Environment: real
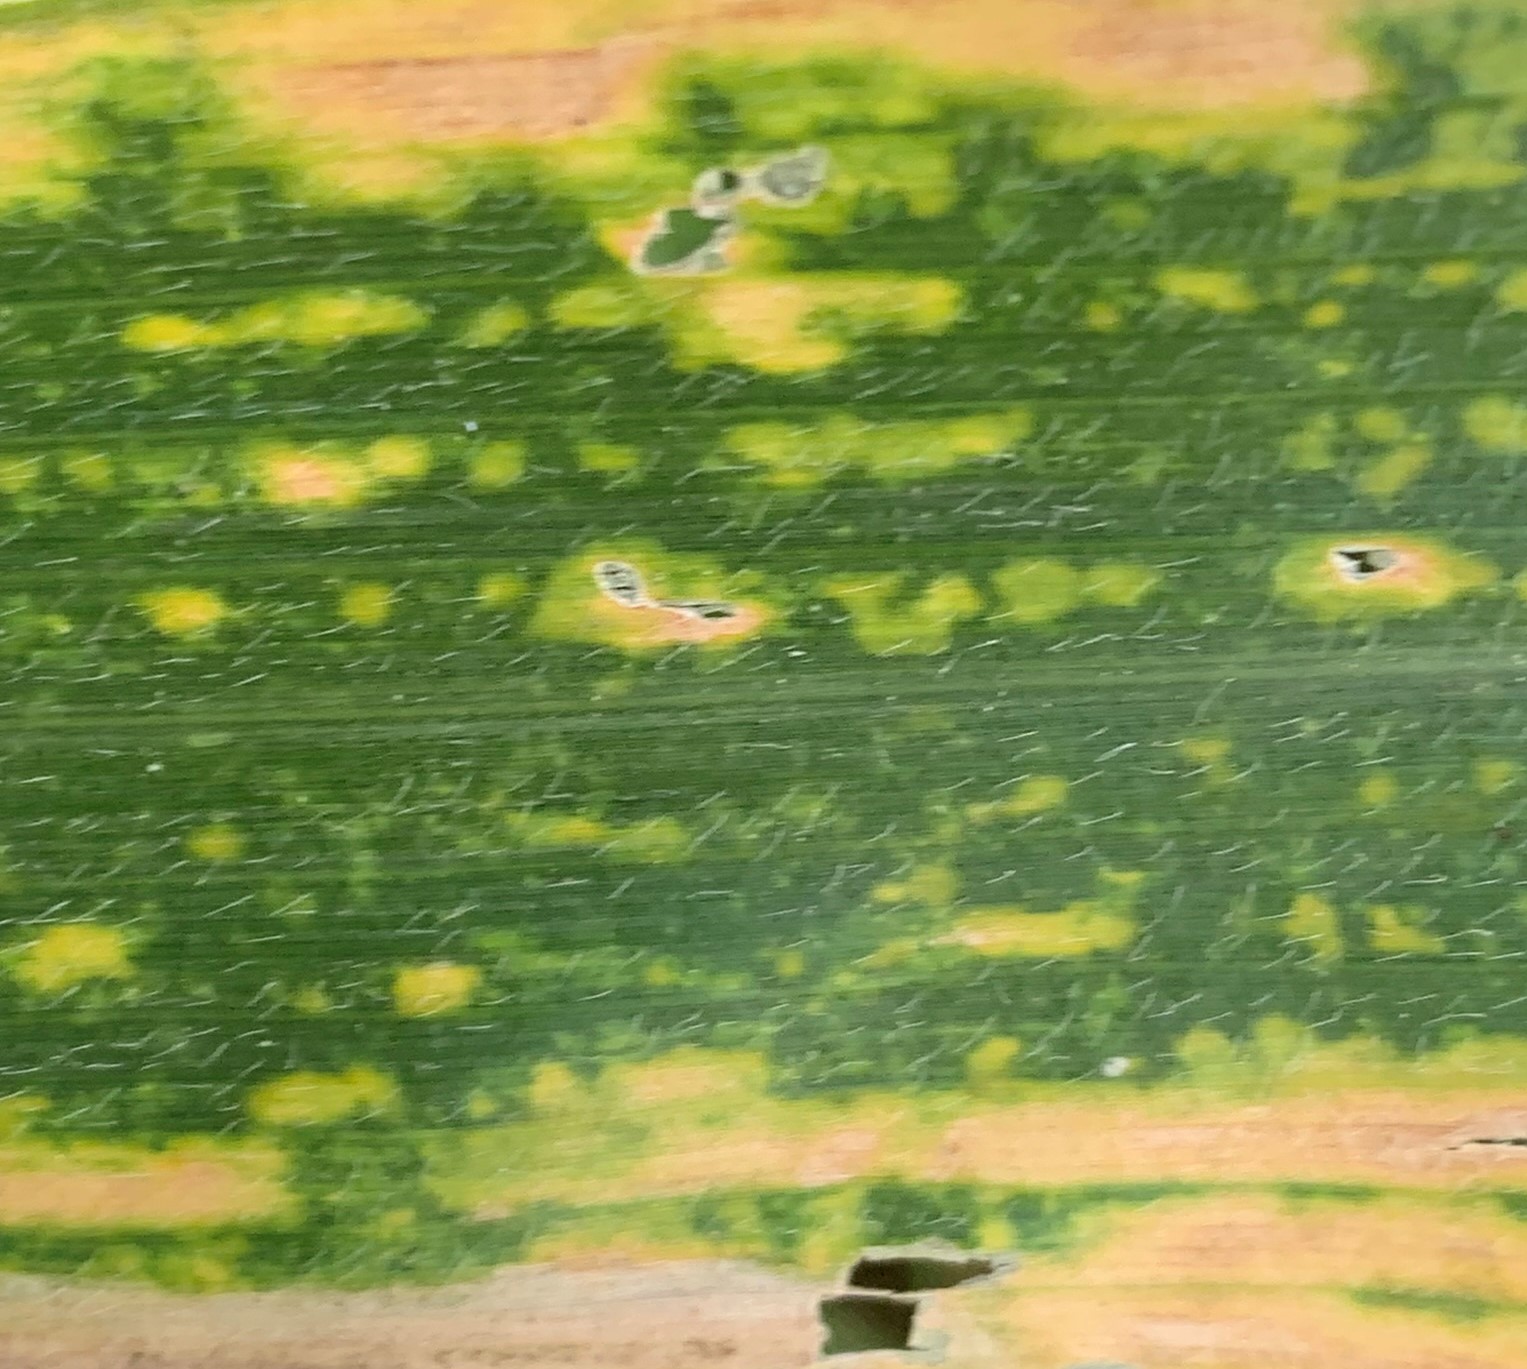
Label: lethal_necrosis